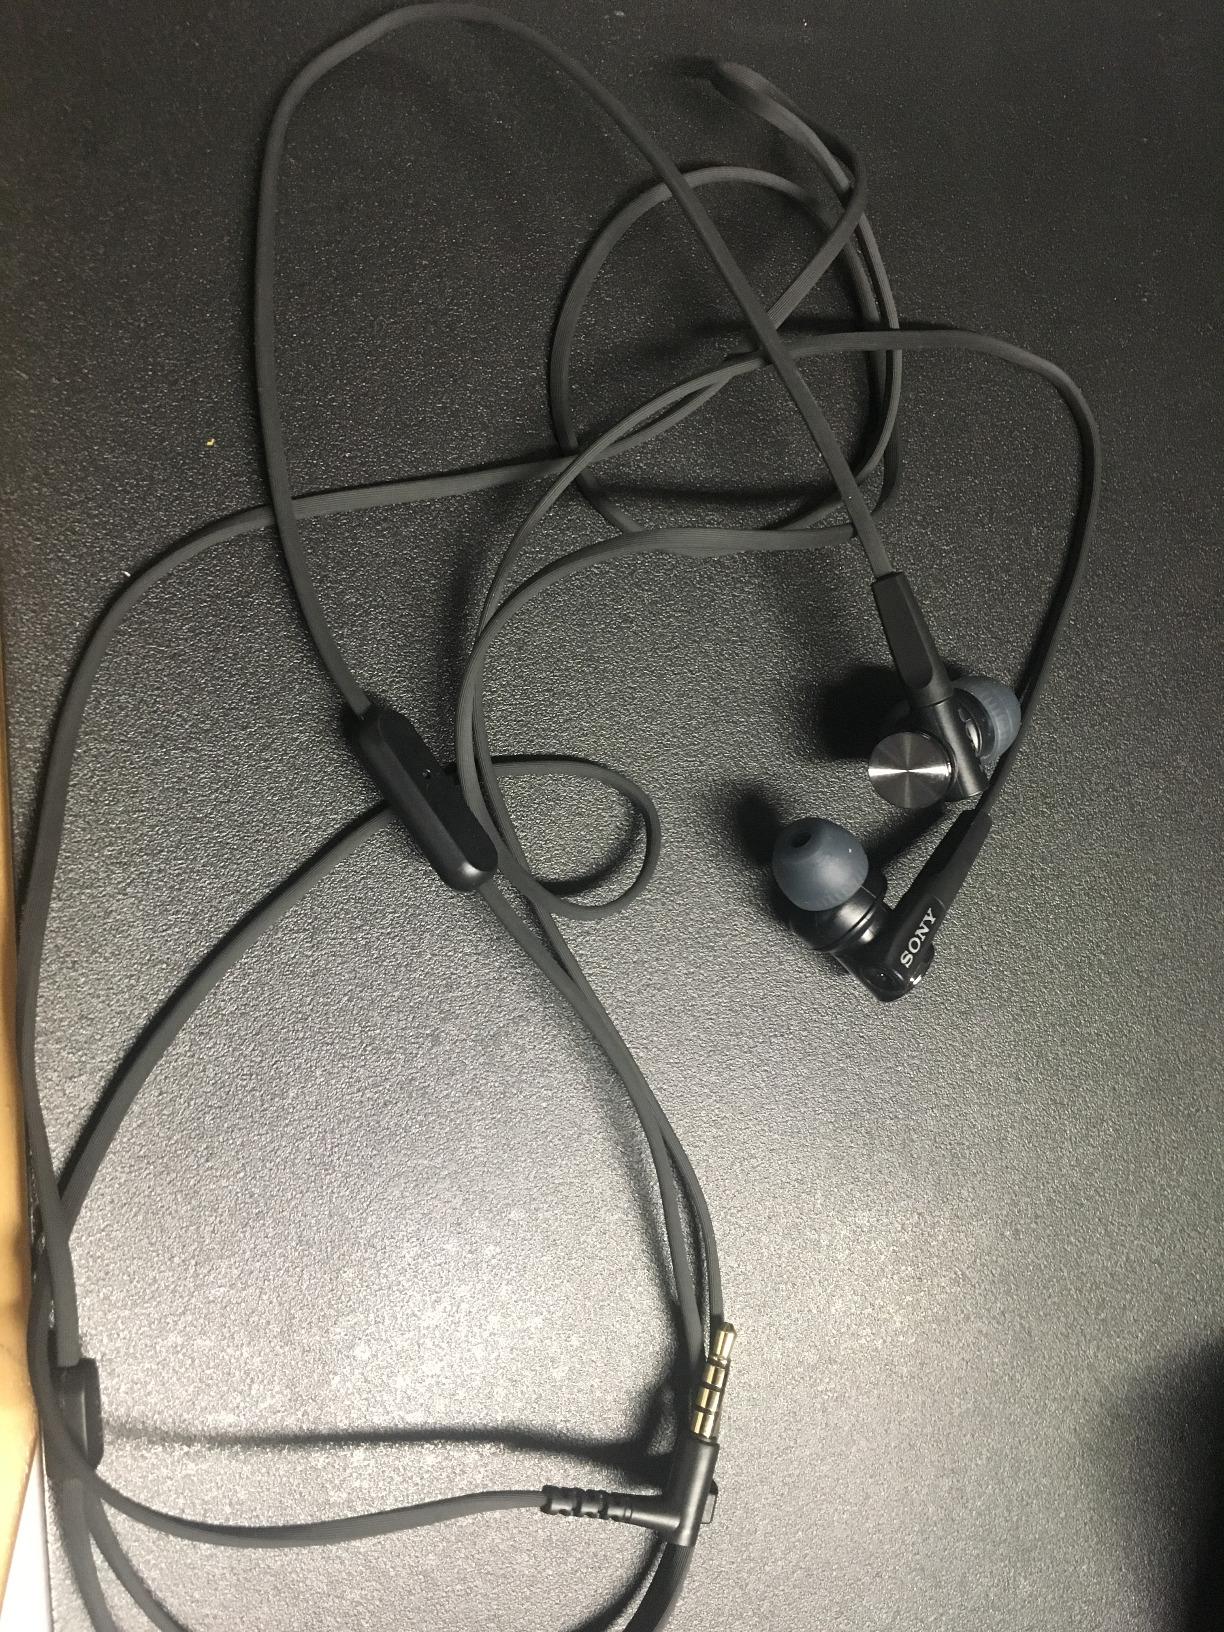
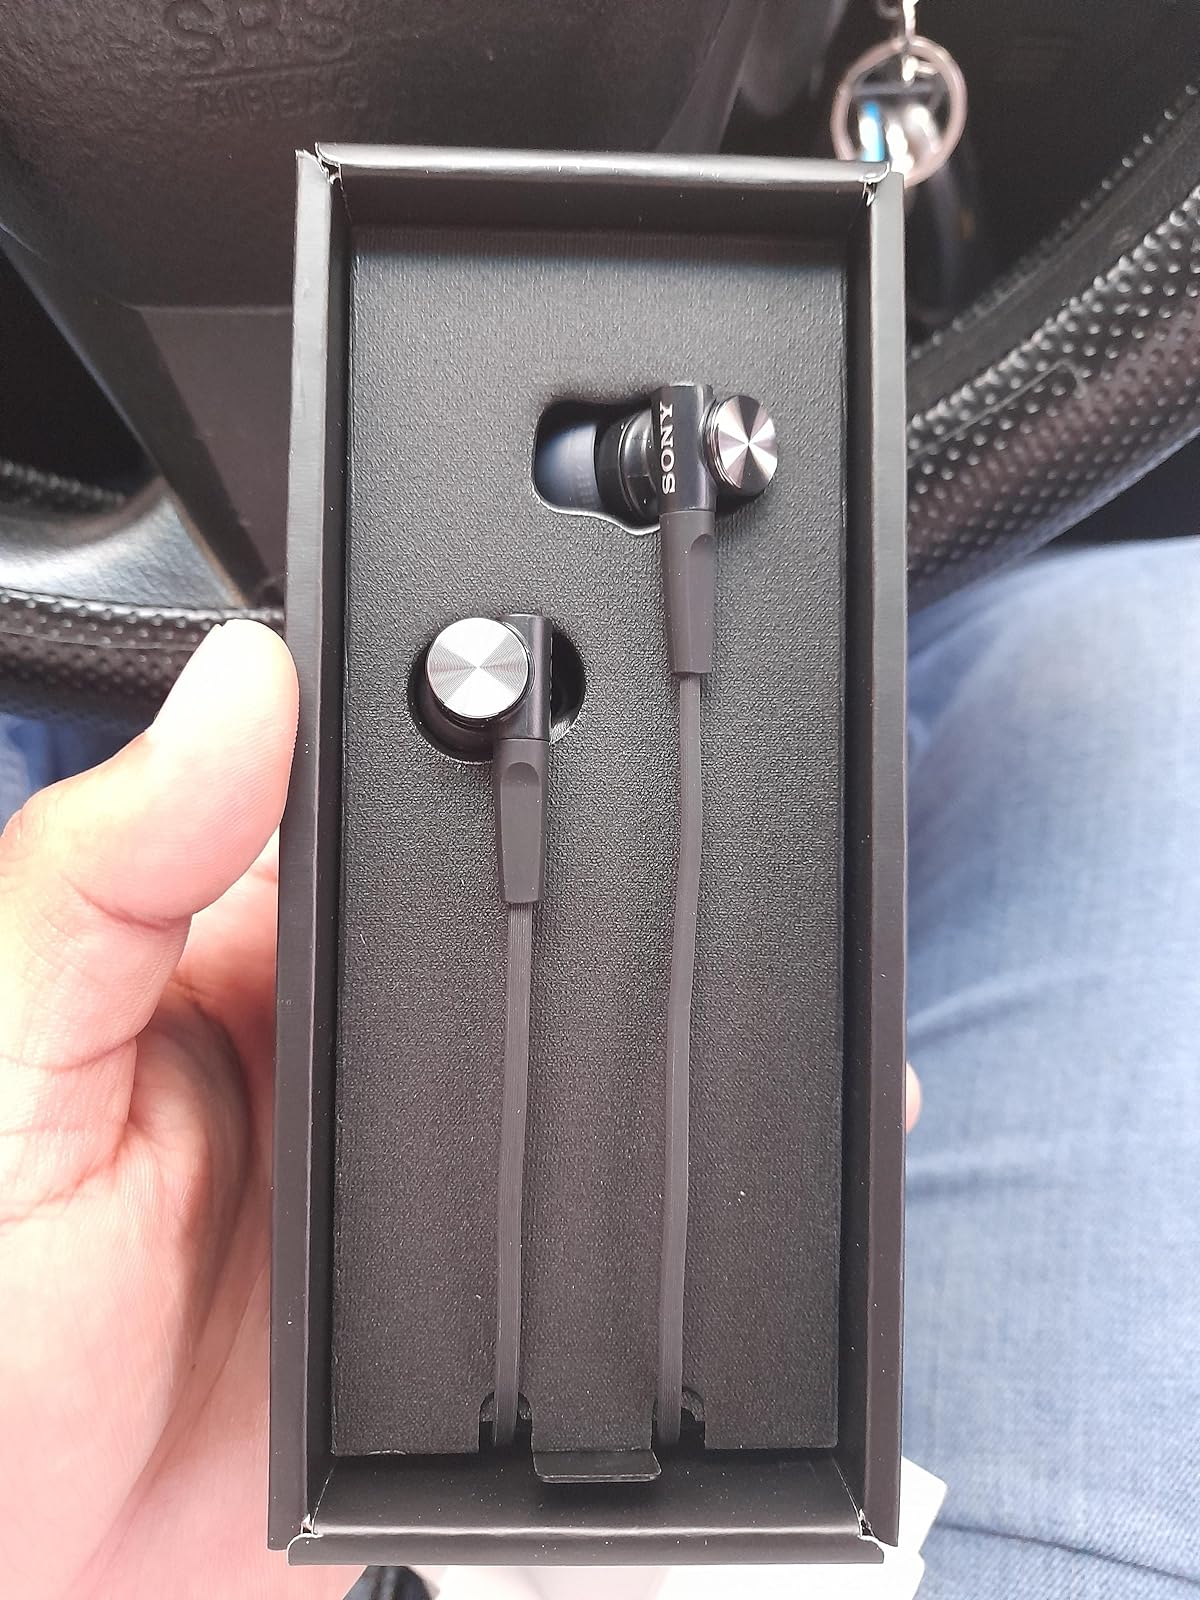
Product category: headphones
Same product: yes